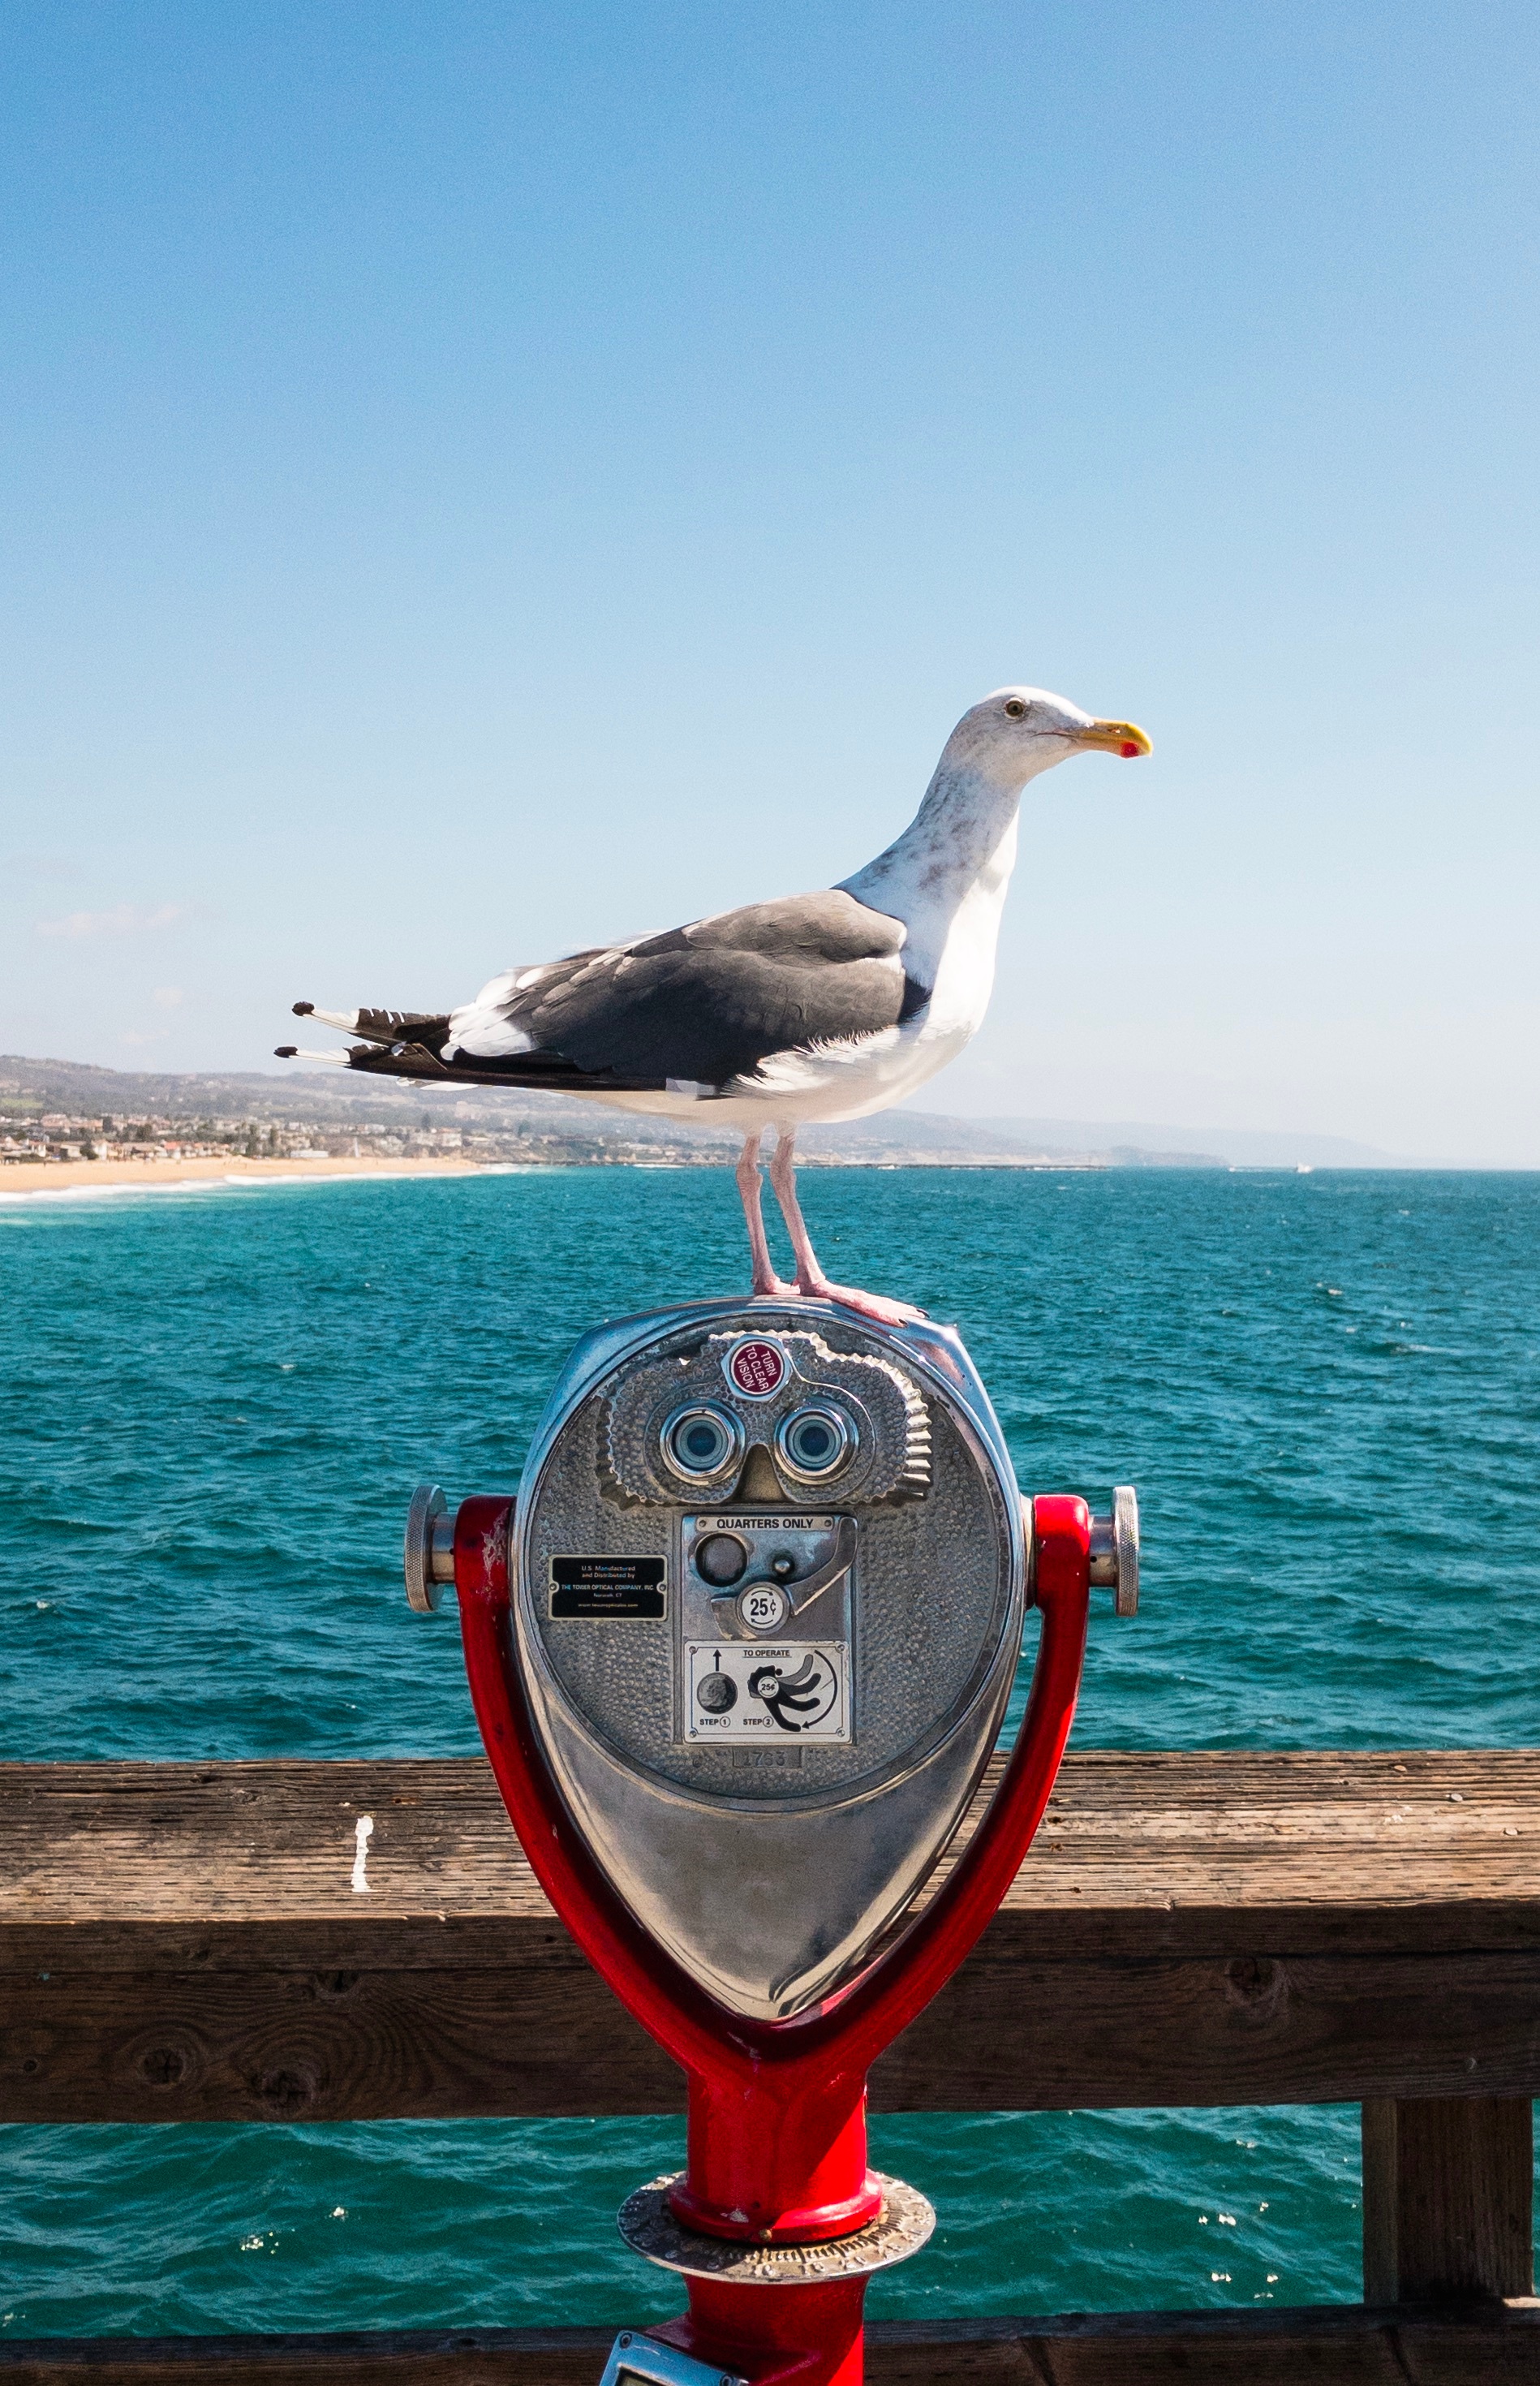
beach, sea, coast, water, ocean, bird, shore, seabird, vacation, vehicle, gull